Kim Ki-bum

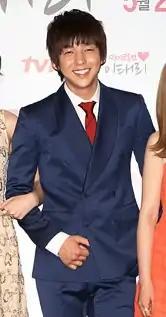
Kim Ki-bum in 2012

Kim Ki-bum (born August 21, 1987), known mononymously as Kibum, is a South Korean actor, former singer and rapper. Kim debuted in 2005 as a member of Super Junior and after the release of Super Junior's third studio album "Sorry, Sorry" in 2009, Kim halted his activities with the group due to his acting career. In 2015, Kim ended his contract with SM and officially departed from the group after halting his activities since 2009.